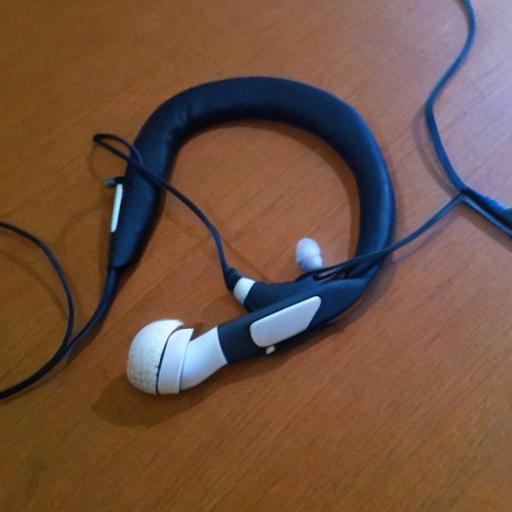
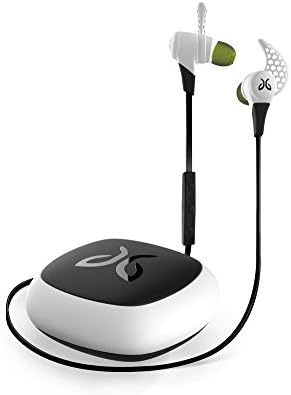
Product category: headphones
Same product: no